May 2050 lunar eclipse

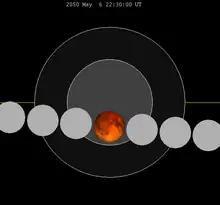
The Moon's hourly motion shown right to left

A total lunar eclipse will occur at the Moon’s ascending node of orbit on Friday, May 6, 2050, with an umbral magnitude of 1.0779. A lunar eclipse occurs when the Moon moves into the Earth's shadow, causing the Moon to be darkened. A total lunar eclipse occurs when the Moon's near side entirely passes into the Earth's umbral shadow. Unlike a solar eclipse, which can only be viewed from a relatively small area of the world, a lunar eclipse may be viewed from anywhere on the night side of Earth. A total lunar eclipse can last up to nearly two hours, while a total solar eclipse lasts only a few minutes at any given place, because the Moon's shadow is smaller. Occurring about 6.5 days after apogee (on April 30, 2050, at 11:10 UTC), the Moon's apparent diameter will be smaller.